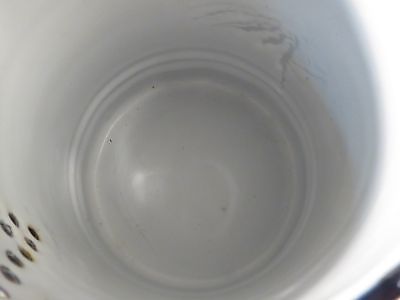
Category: kettle